Royal tours of Canada

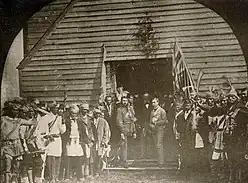
During his 1869 royal tour, Prince Arthur met with the Chiefs of the Six Nations at the Mohawk Chapel.

Completing his royal tour of the Province of Canada in late-September, the Prince of Wales departed for the United States from Windsor, Ontario. Taking a month-long personal tour of the United States, he travelled under the pseudonym "Lord Renfrew," in an attempt to not attract attention to himself. The Canadian co-premieres saw-off the Prince's during his departure from Canada, and again from the United States, travelling to Portland, Maine, on 20 October 1860 to see the Prince off.